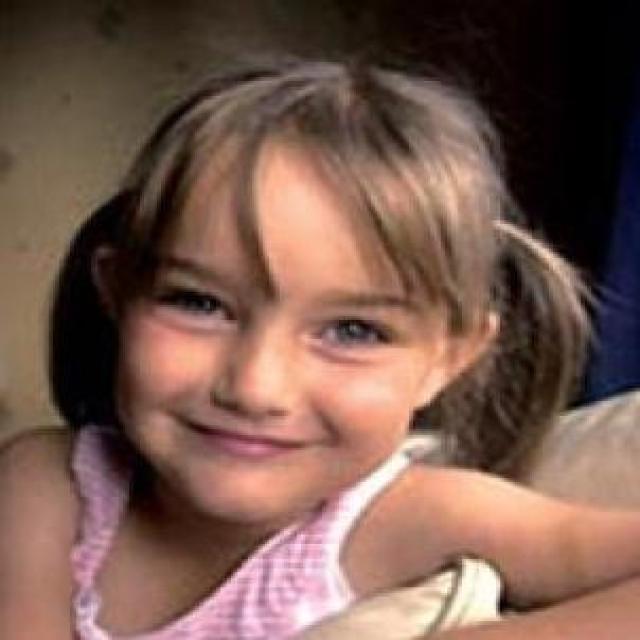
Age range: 0-12